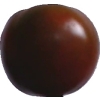
Label: tomato_maroon